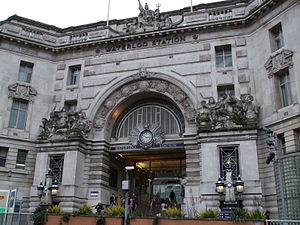
Waterloo Station
Hovedindgangen findes i Victoria Arch
Waterloo Station eller London Waterloo er en stor jernbaneendestation i det centrale London, ejet og opereret af Network Rail. Den er beliggende i distriktet Lambeth nær South Bank og i takstzone 1.